Common Ground Country Fair

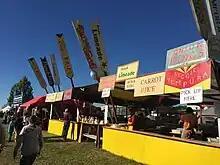
The two food courts only serve organic food.

For the first time in 2017, the fair was powered entirely by alternative sources, including a 102-Kilowatt solar array, a series of heat pumps and a small wind turbine.